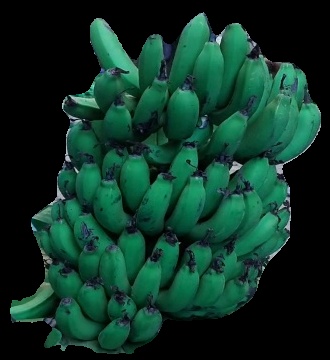
Variety: pachbale
Grade: grade2